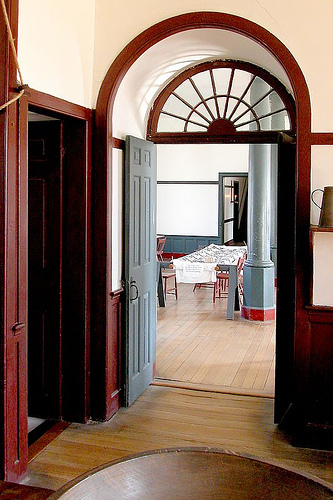
Label: not_food